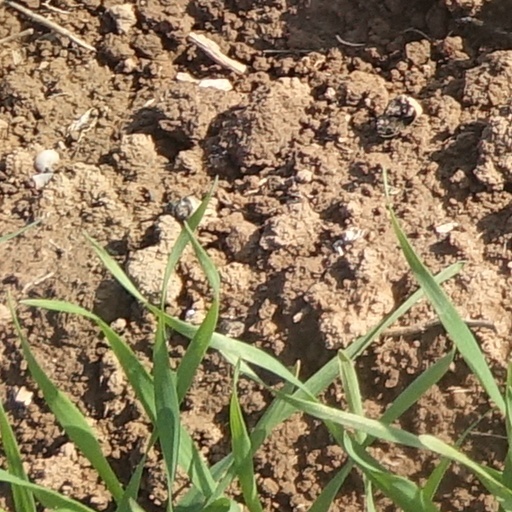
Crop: wheat